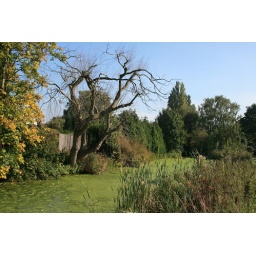
Grantham canal as it runs through Lady Bay in Nottingham. Liked the dead tree amidst all the green